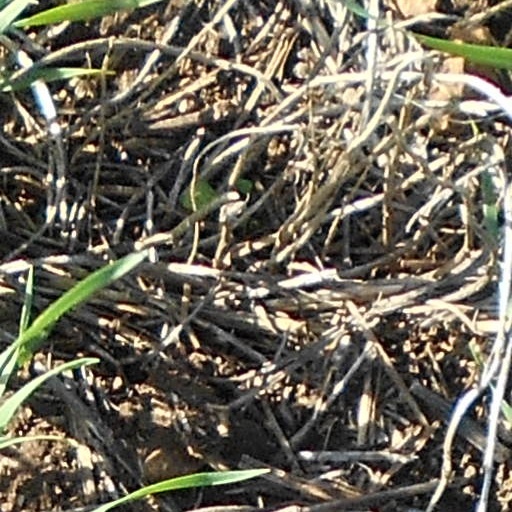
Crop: wheat